Bowery

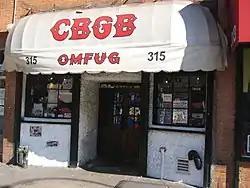
The former CBGBs

CBGB, a club that was opened to play country, bluegrass & blues (as the name CBGB stands for), began to book Television, Patti Smith, and the Ramones as house bands in the mid-1970s. This spawned a full-blown scene of new bands (Talking Heads, Blondie, edgy R&B-influenced Mink DeVille, rockabilly revivalist Robert Gordon, and others) performing mostly original material in a mostly raw and often loud and fast attack. The label of punk rock was applied to the scene even if not all the bands that made their early reputations at the club were punk rockers, strictly speaking, but CBGB became known as the American cradle of punk rock. CBGB closed on October 31, 2006, after a long battle by club owner Hilly Kristal to extend its lease. The space is now a John Varvatos boutique.